Adusumilli Srikrishna

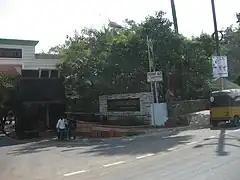
Andhra University

A. Srikrishna was born on the New Year's Day of 1955, in Gudivada, a small town in Krishna district of the south Indian state of Andhra Pradesh. He did his graduate studies at the ANR College of Nagarjuna University in 1973 and completed a master's degree from Andhra University in 1975. Enrolling at the University of Hyderabad under the guidance of Goverdhan Mehta, a Padma Shri recipient and Shanti Swarup Bhatnagar laureate, he secured an MPhil in synthetic organic chemistry in 1976 and a PhD in 1981 for his thesis, "Triquinanes – synthesis and transformations", thus becoming the first PhD awardee of the university. Moving to the US in 1982, he stayed there to complete his post-doctoral studies at the laboratory of Philip Eaton at University of Chicago and later with Gilbert Stork at Columbia University. He returned to India in 1985 to join the Indian Institute of Science as a teaching faculty at the department of organic chemistry where he spent the rest of his career. He died on 20 January 2013, at the age of 58, while serving as a professor. During his tenure at the IISc, he held various positions such as that of an assistant professor (from 1989), associate professor (from 1994), professor (from 1999) and as the chair of the department (2003–05).